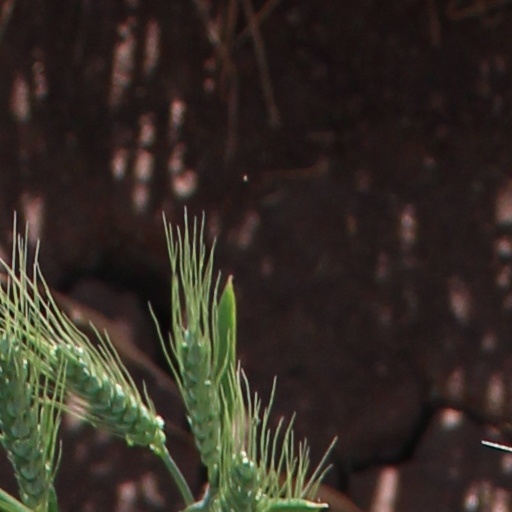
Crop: wheat